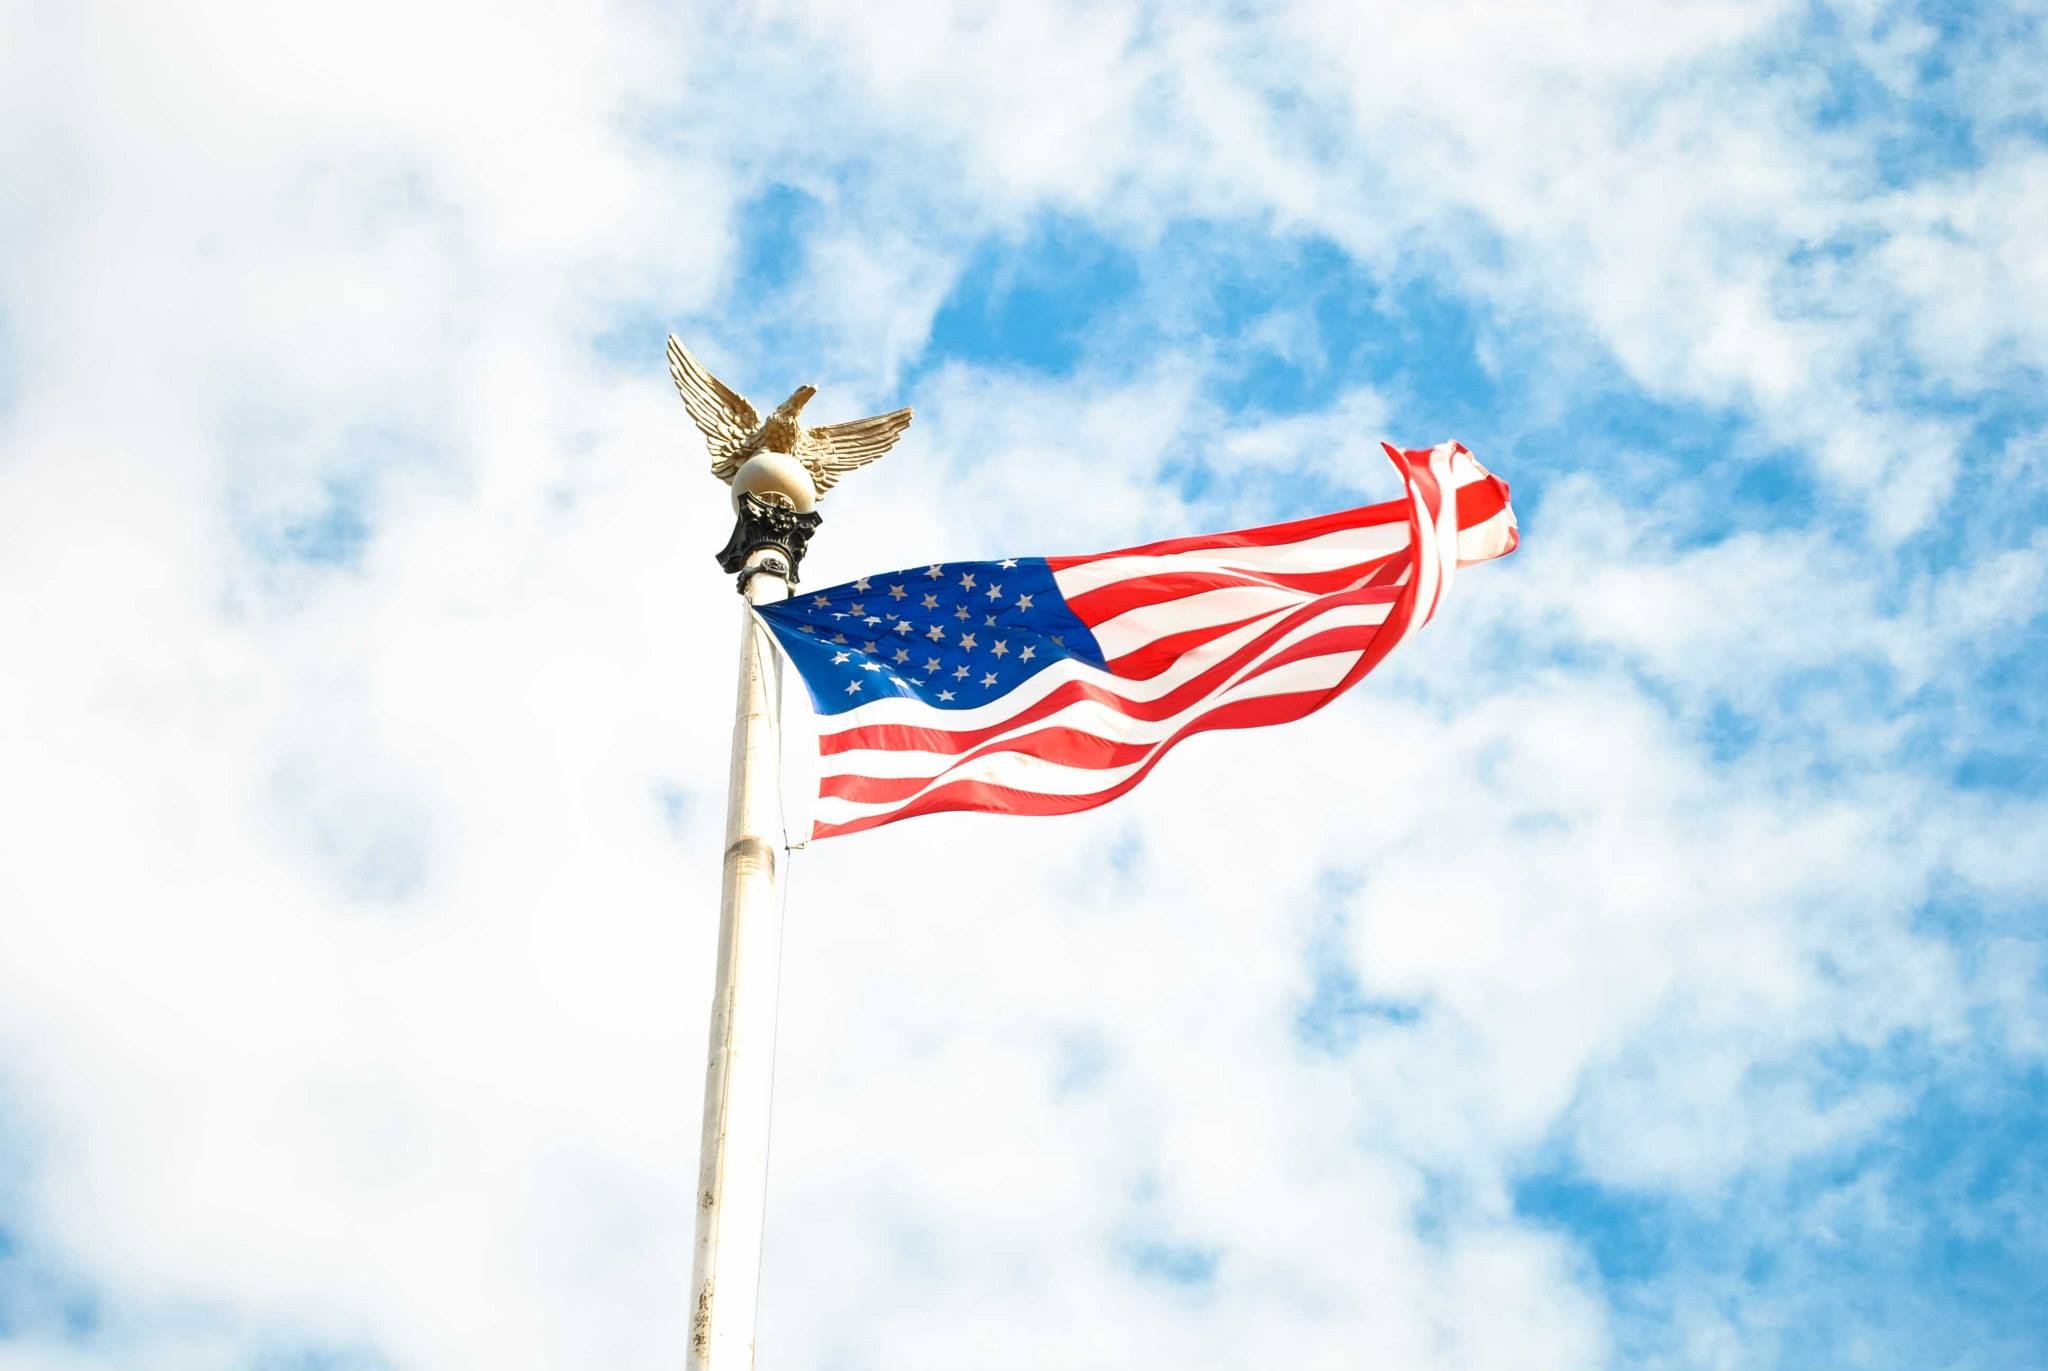
wind, country, celebration, symbol, flag, usa, holiday, blue, freedom, patriotism, national, american, patriot, stripes, government, us, independence, patriotic, pride, flag of the united states